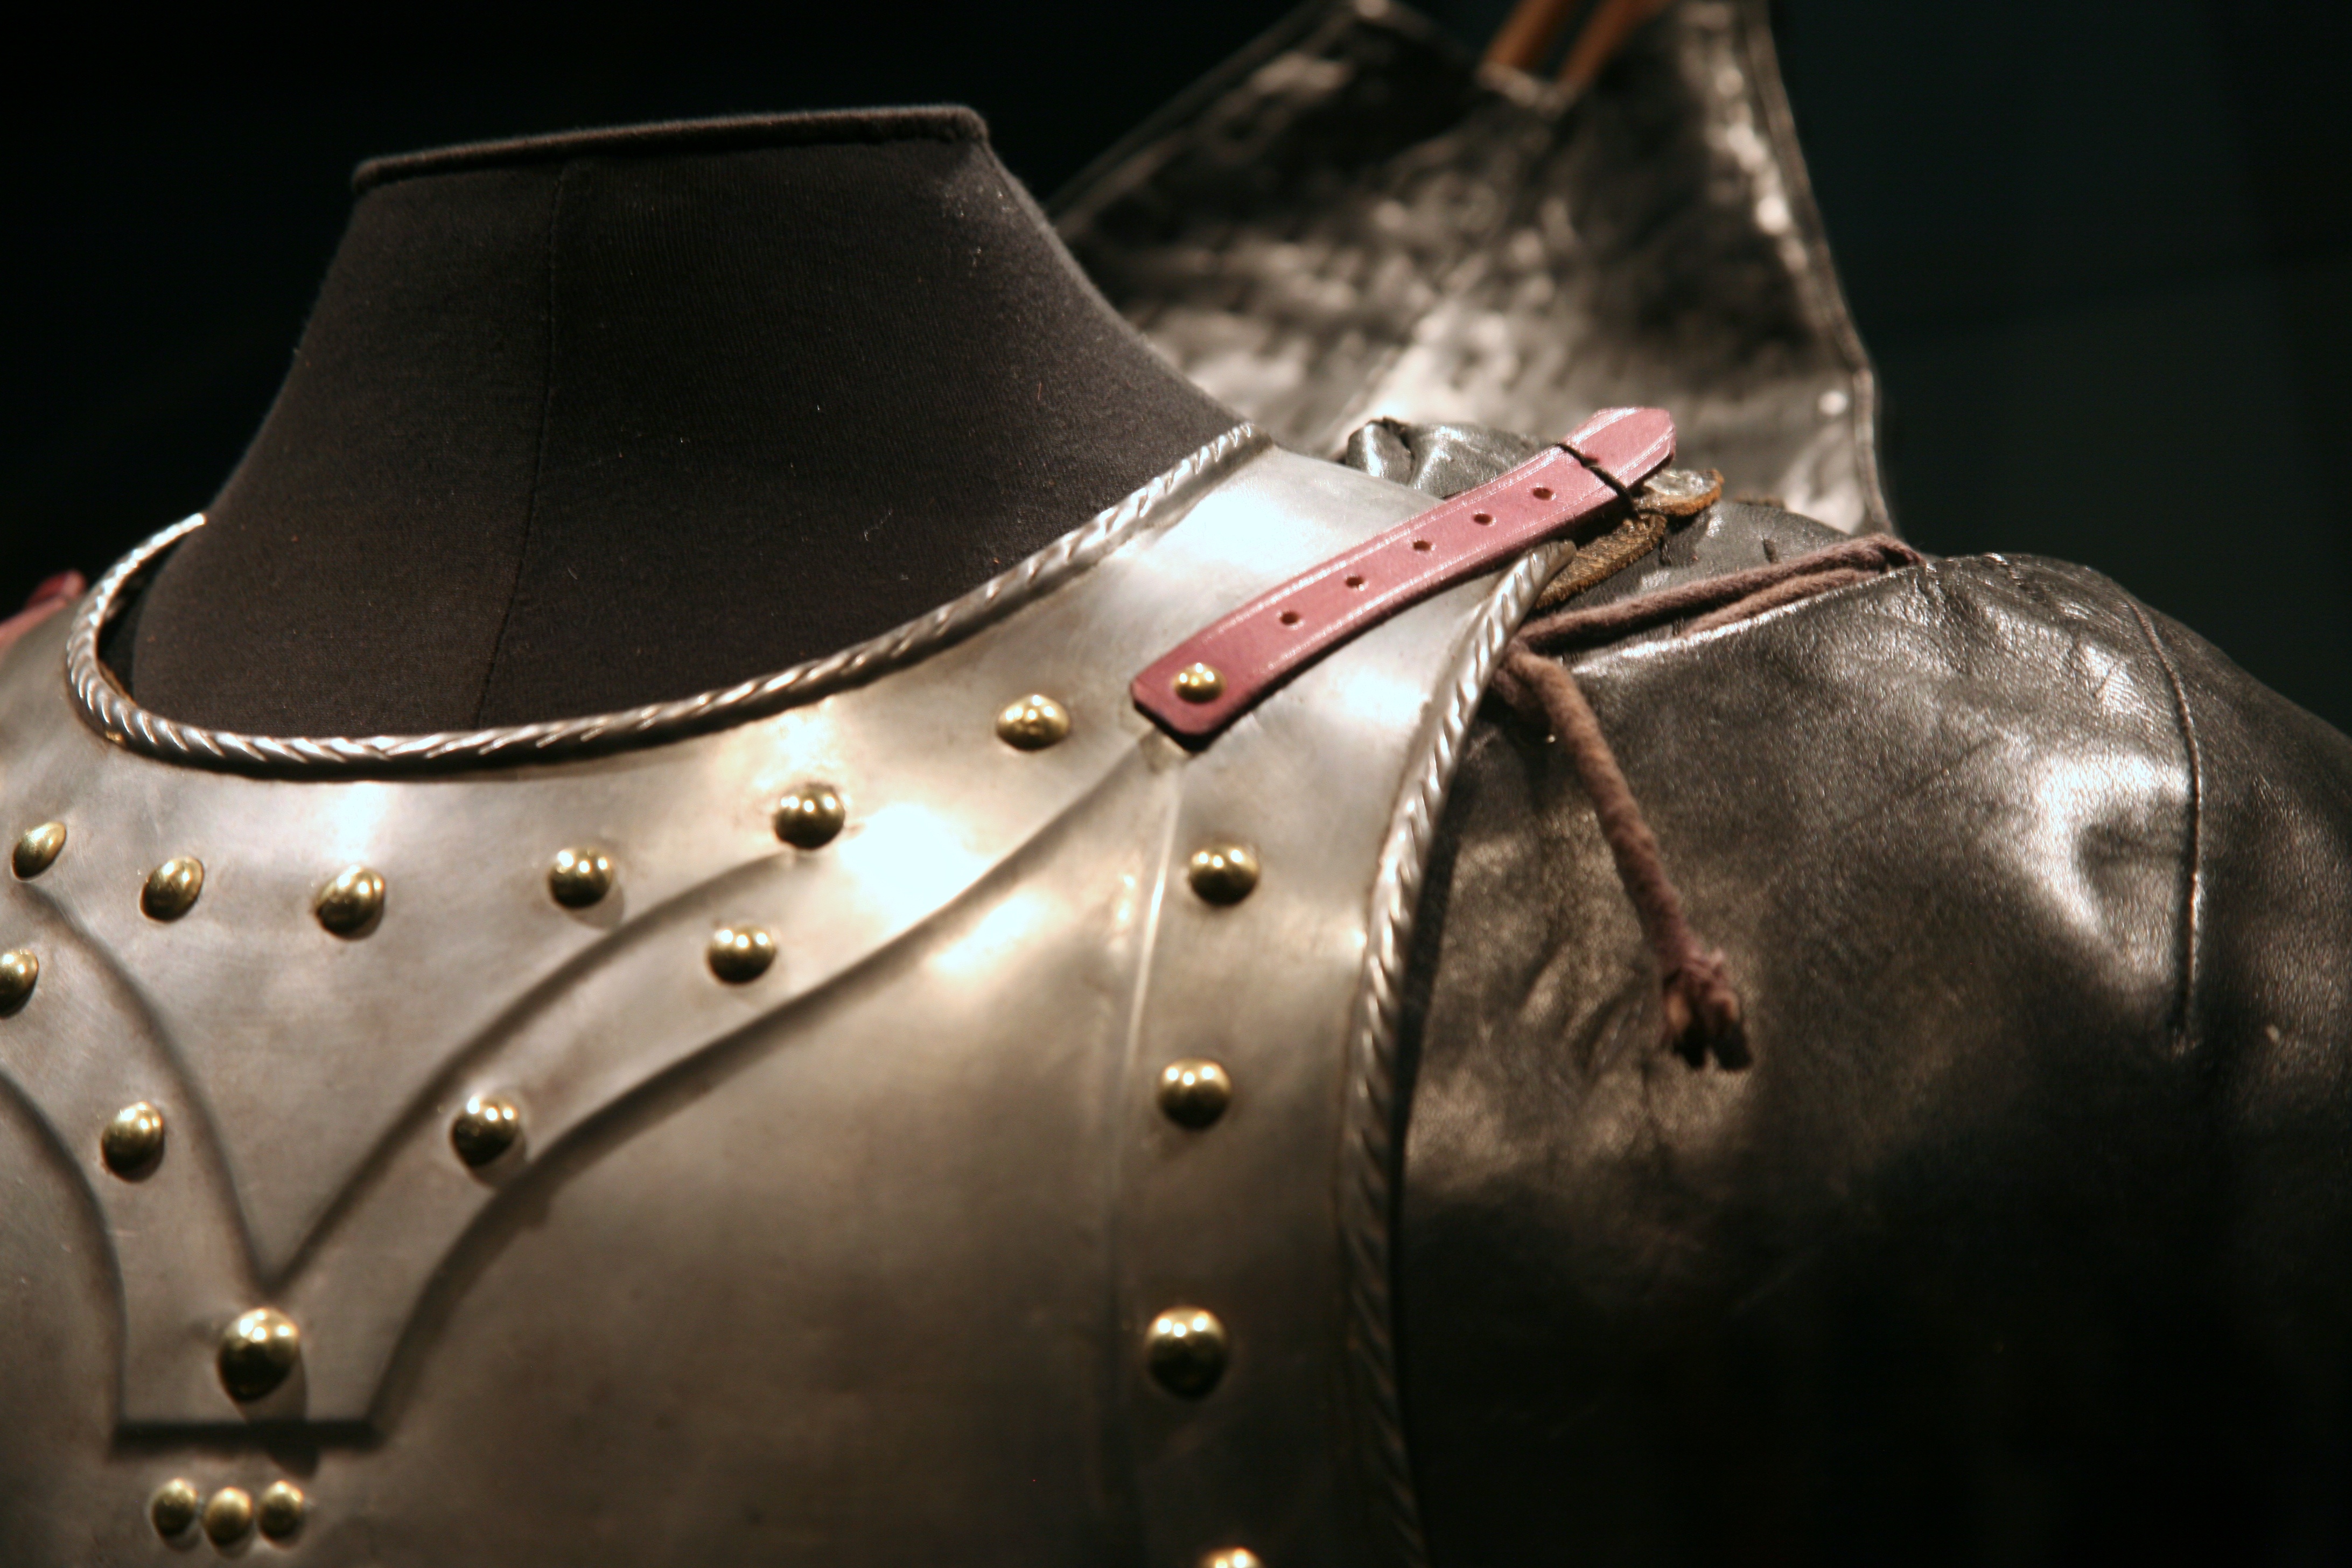
leather, paris, opera, clothing, exposition, footwear, bnf, exhibition, armour, palaisgarnier, operadeparis, liebermann, rolfliebermann, biblioth quenationaledefrance, horse tack